Richard F. Ward

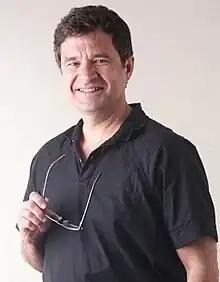
Richard F. Ward

Richard Finley Ward (born September 19, 1951) is an American storyteller and the Fred B. Craddock Professor of Preaching at Phillips Theological Seminary.